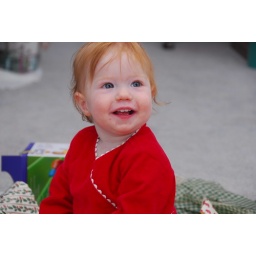
Girl in red dress